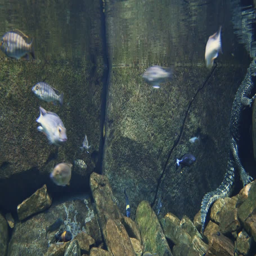
diverse fish and a crocodile in seen underwater